Kosamkheda

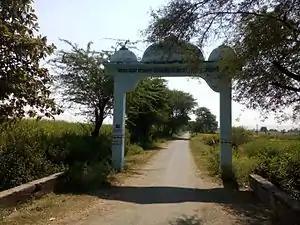
Welcome gate of Kosamkheda

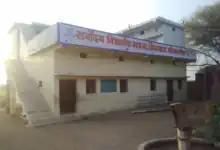

Kosamkheda (कोसमखेड़ा) is a village in Kareli Tehsil, located in the Narsinghpur District of Madhya Pradesh State, India. It is part of Jabalpur Division.